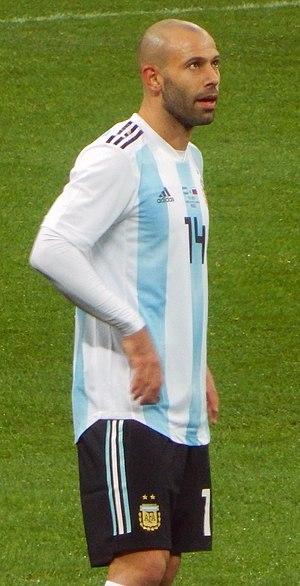
Javier Alejandro Mascherano, né le 8 juin 1984 à San Lorenzo dans la Province de Santa Fe en Argentine, est un footballeur international argentin évoluant au poste de défenseur central au club d'Estudiantes de la Plata.